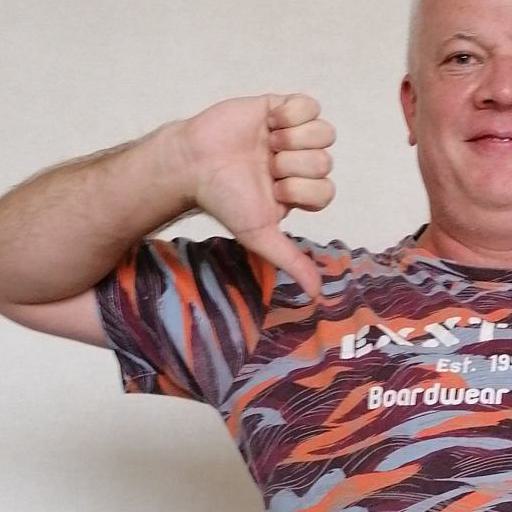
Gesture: dislike